Bachpan (1945 film)

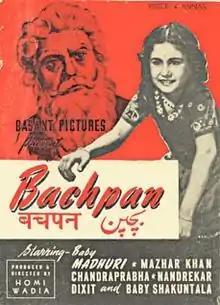

Bachpan (Hindi: बचपन, "Childhood") is a 1945 Hindi drama film directed by Homi Wadia. It was produced by Homi Wadia's Basant Films and had music by S. N. Tripathi. The film starred Mazhar Khan, Chandraprabha, Shashi Kapoor Sr., Gulab, Dalpat, Baby Shakuntala, Dixit, Baby Madhuri.